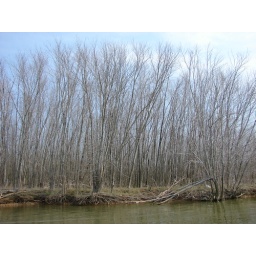
trees in blue sky